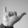
ASL letter: Y